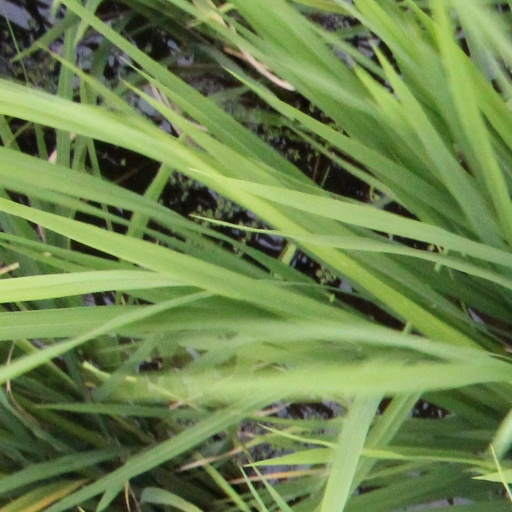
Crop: rice